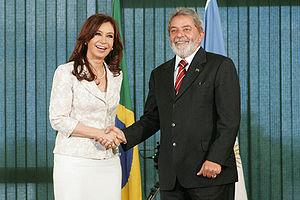
Cristina Fernández de Kirchner — appelée Cristina Fernández dans les pays hispanophones, ou parfois Cristina Kirchner —, née Cristina Elisabet Fernández le 19 février 1953 à La Plata, est une femme d'État argentine. Elle est présidente de la Nation de 2007 à 2015 et vice-présidente depuis 2019.